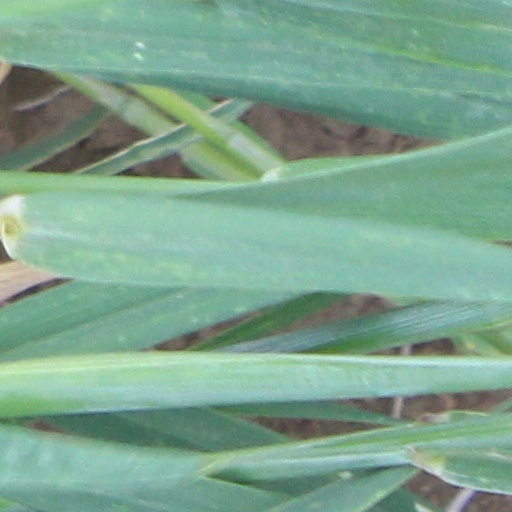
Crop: wheat